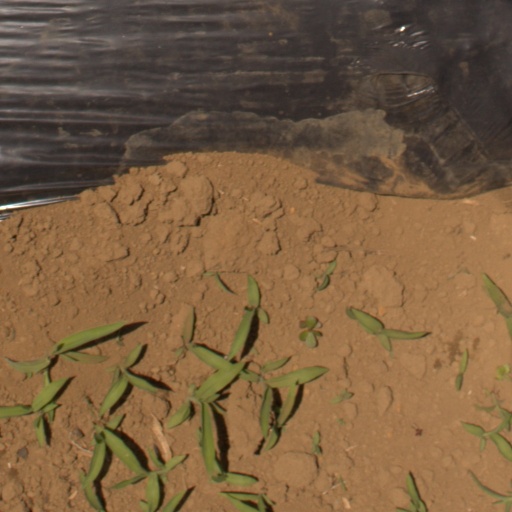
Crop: Jerusalem artichoke